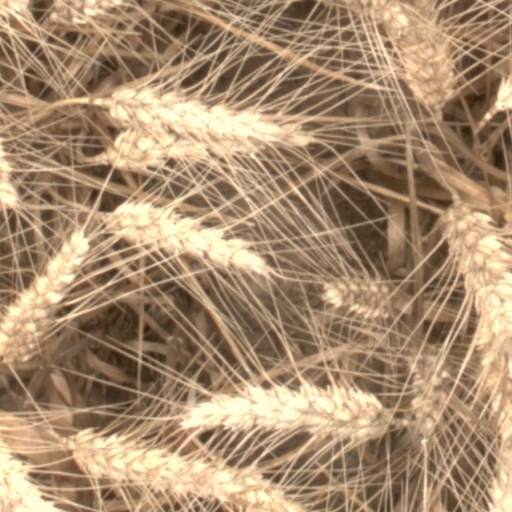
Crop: wheat